Enlarger

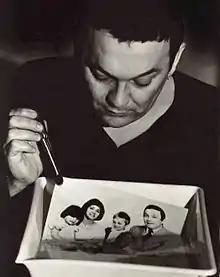
A black and white photographic print in a tray while being processed after exposure to light under a photographic enlarger. Typically three trays are used containing either developer, stop bath, or fixer, in that order. The print must then be rinsed in water to removed the fixer.

The enlarger's lamp or shutter mechanism is controlled either by an electronic timer, or by the operator – who marks time with a clock, metronome or simply by counting seconds – shuttering or turning off the lamp when the exposure is complete. The exposed paper can be processed immediately or placed in a light-tight container for later processing.